Security sector governance and reform

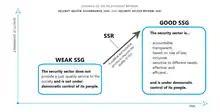

To observe and measure the quality of SSG as well as set more definite objectives, international development actors generally break down good security sector governance into different principles that are believed to showcase different subparts of a healthy security sector under democratic control. While exact configurations vary, some of the most common principles or objectives of good SSG that are commonly used include accountability, rule of law, and effectiveness. Political bias can show in the security sector.